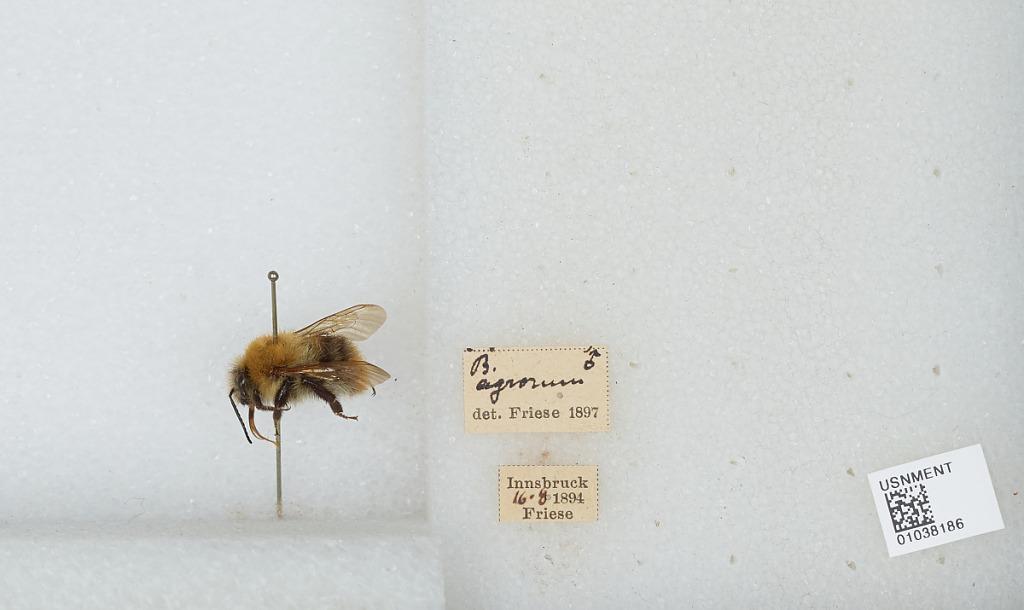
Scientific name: Bombus (Thoracobombus) pascuorum (Scopoli)
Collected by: Friese
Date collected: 1894-8-16
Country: Austria
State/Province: Tyrol
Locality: Innsbruck
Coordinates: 47.27, 11.38
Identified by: Friese